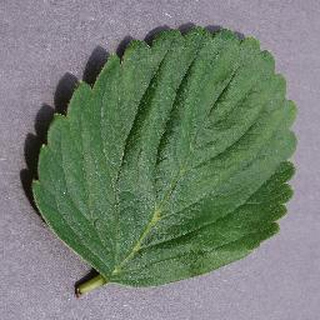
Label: healthy_strawberry